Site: brandenburg
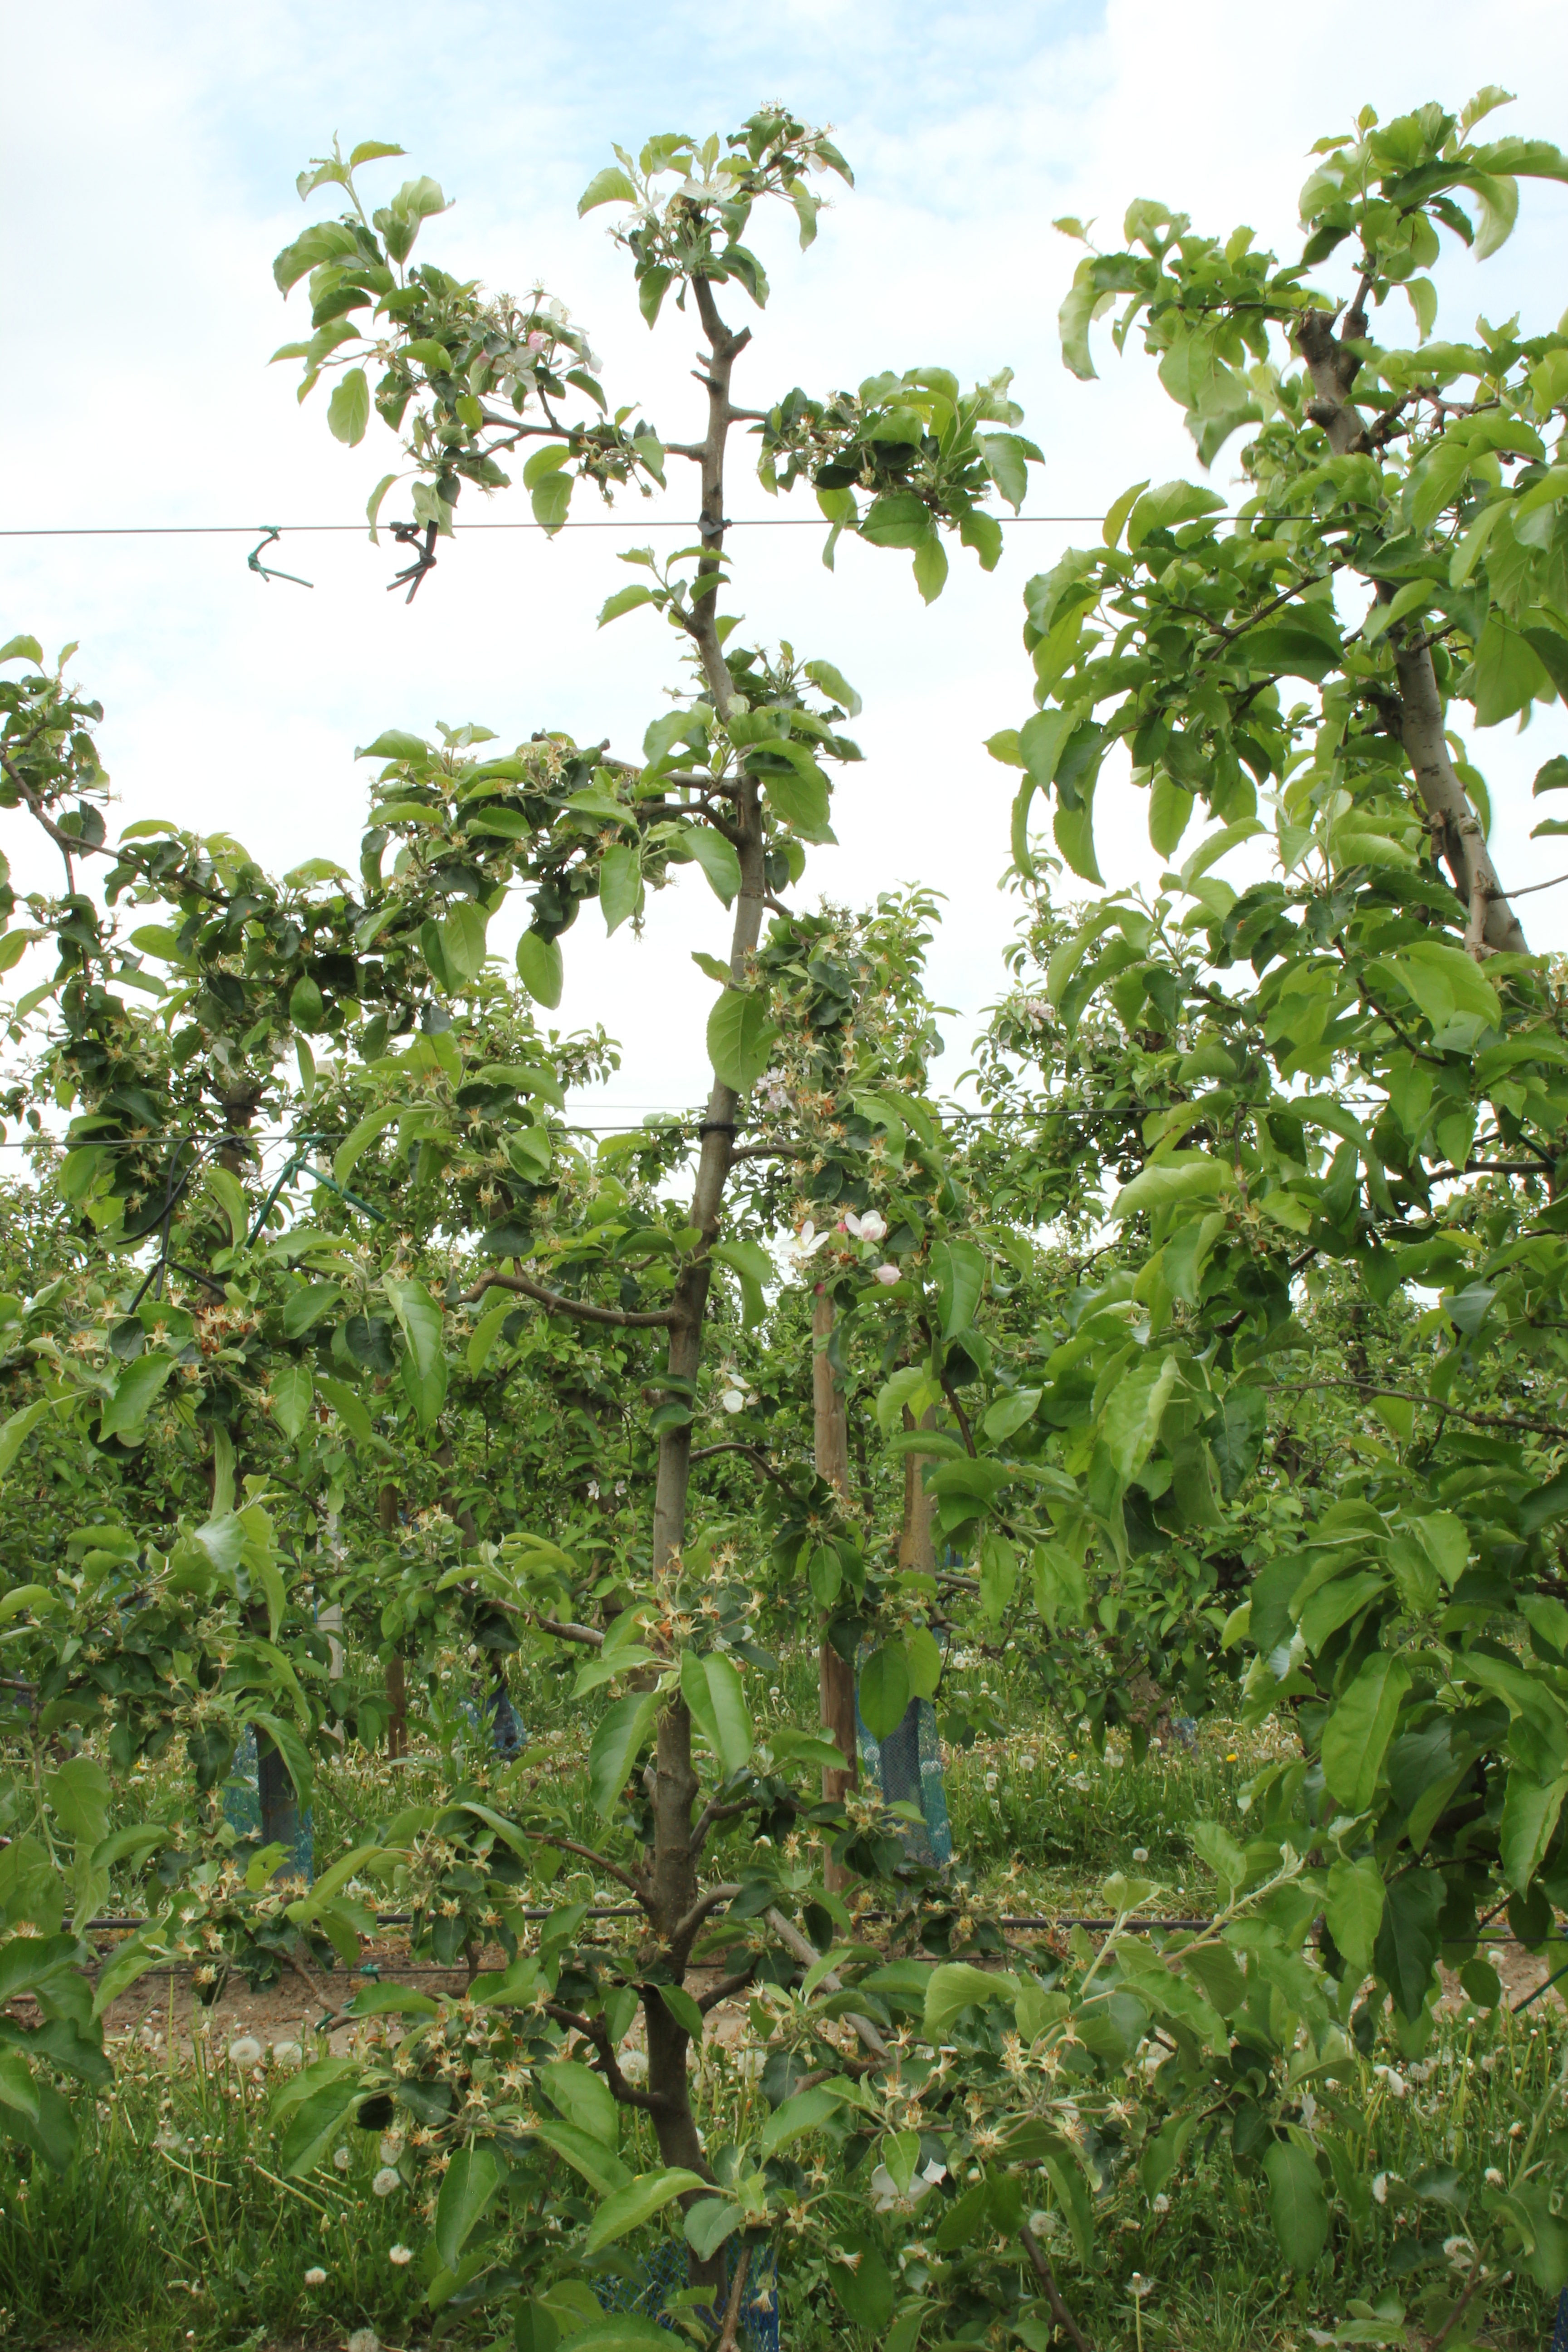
Growth stage (BBCH 67): Flowering